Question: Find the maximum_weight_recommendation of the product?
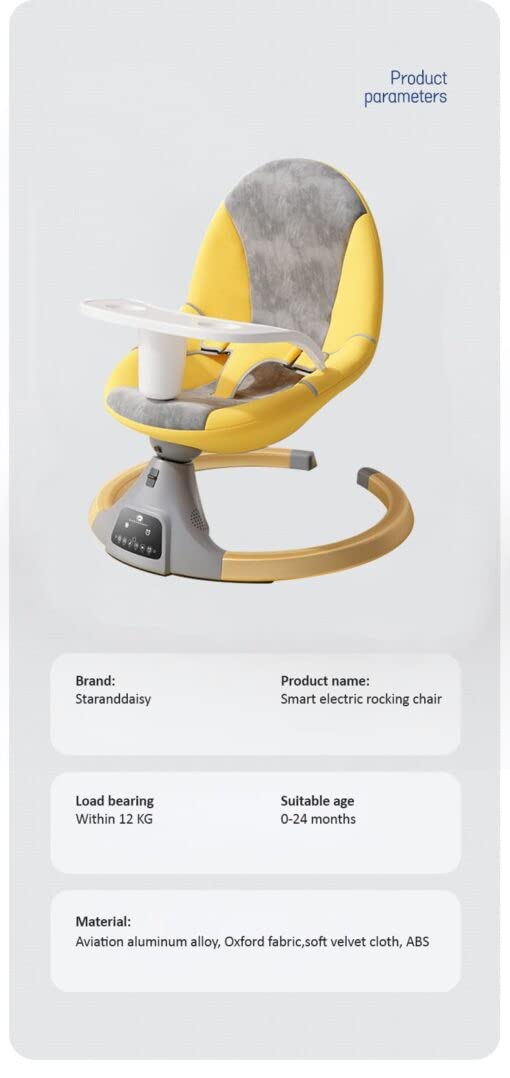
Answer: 12 kilogram